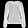
Label: Shirt